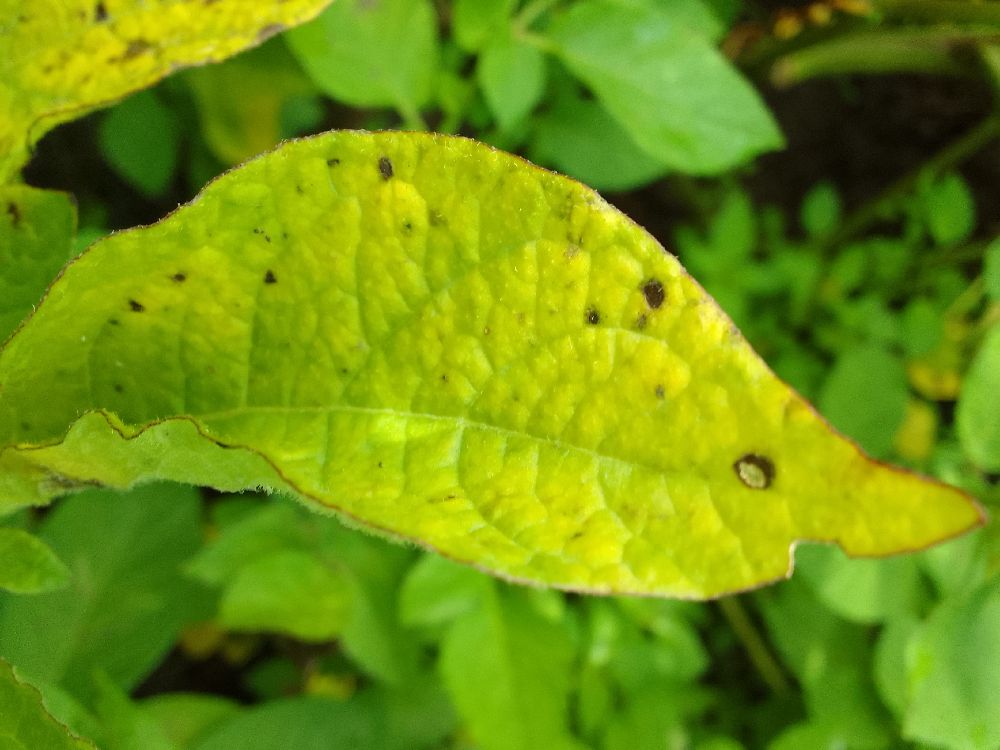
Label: Early blight